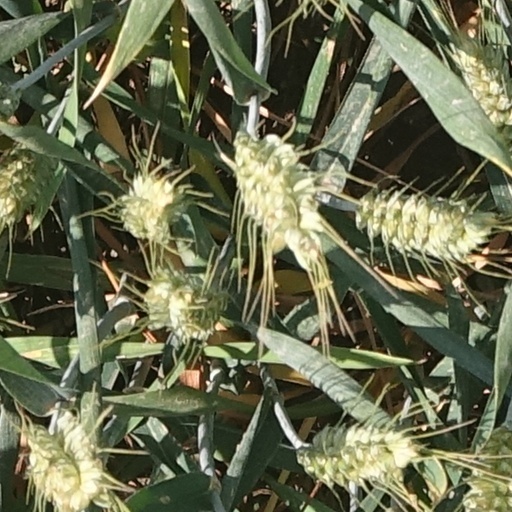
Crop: wheat